Lazare Carnot

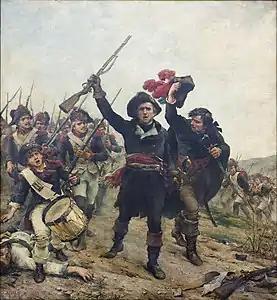
An 1893 depiction by Georges Moreau de Tours of Carnot at the Battle of Wattignies a century earlier

Once the problem of troop numbers had been solved, Carnot turned his administrative skills to the supplies that this massive army would need. Many of the munitions and supplies were in short supply: copper was lacking for guns so he ordered church bells seized in order to melt them down; saltpeter was lacking and he called chemistry to his aid; leather for boots was scarce so he demanded and secured new methods for tanning. He quickly organized the army and helped to turn the tide of the war. It added significantly to discontent with the course of the Revolution in still Bourbon-loyalist areas—such as the Vendée, which had broken out in open revolt five months earlier—but the government of the time considered it a success, and Carnot became known as the "Organizer of Victory". In autumn 1793, he took charge of French columns on the Northern Front, and contributed to Jean-Baptiste Jourdan's victory in the Battle of Wattignies.